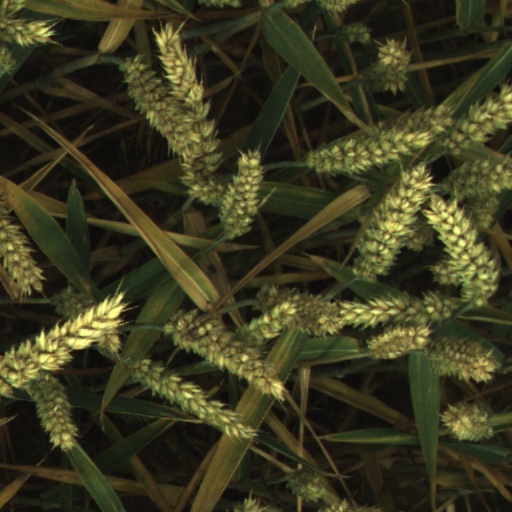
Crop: wheat